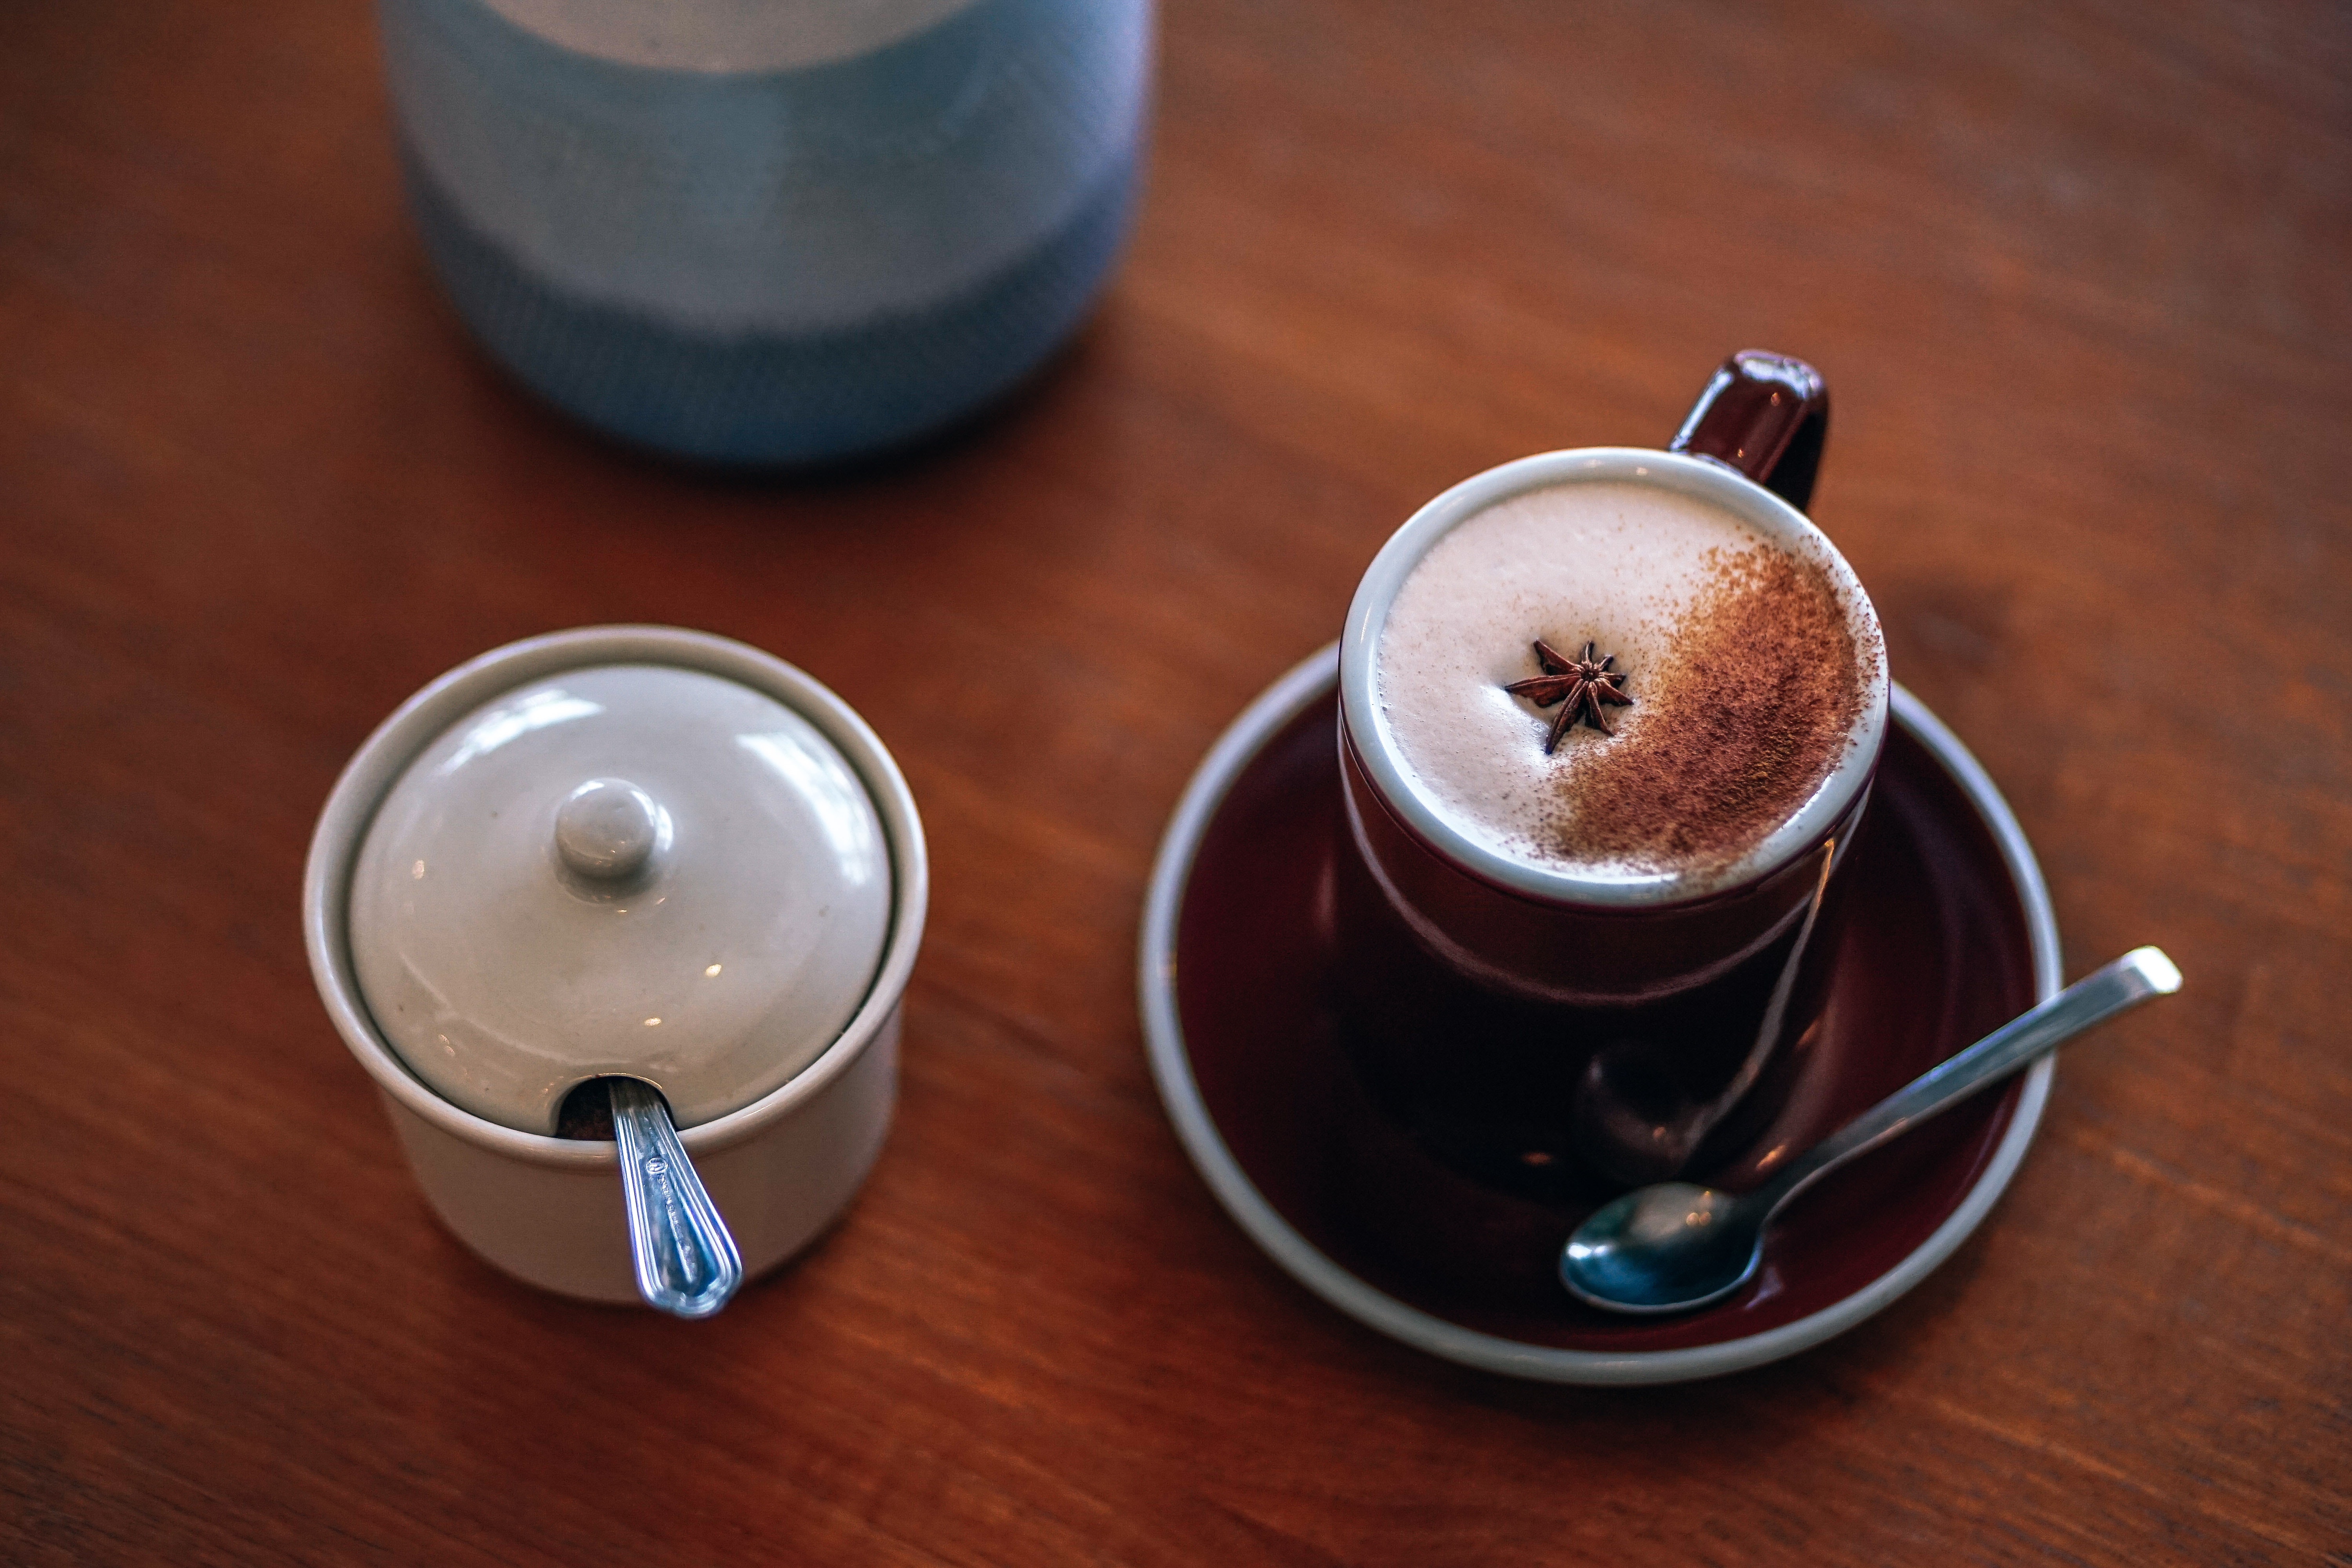
coffee, drink, espresso, caff macchiato, cup, cortado, cappuccino, caffeine, wiener melange, ristretto, mocaccino, cuban espresso, cafe au lait, latte, hot chocolate, coffee cup